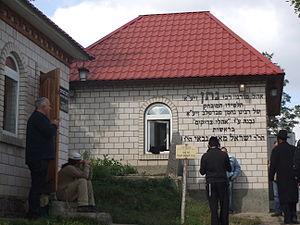
Nathan Sternhartz de Bratslav, dit Rabbi Nathan ou Reb Nosson, est l'un des plus éminents disciples de Nahman de Bratslav.